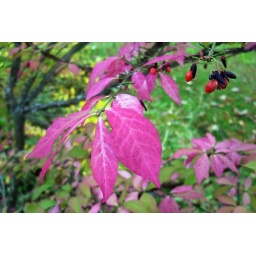
This is a small bush in my front flower bed and the colors are lovely this year.